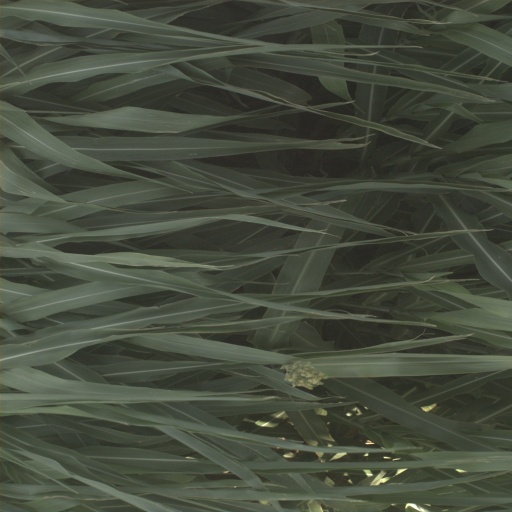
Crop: sorghum